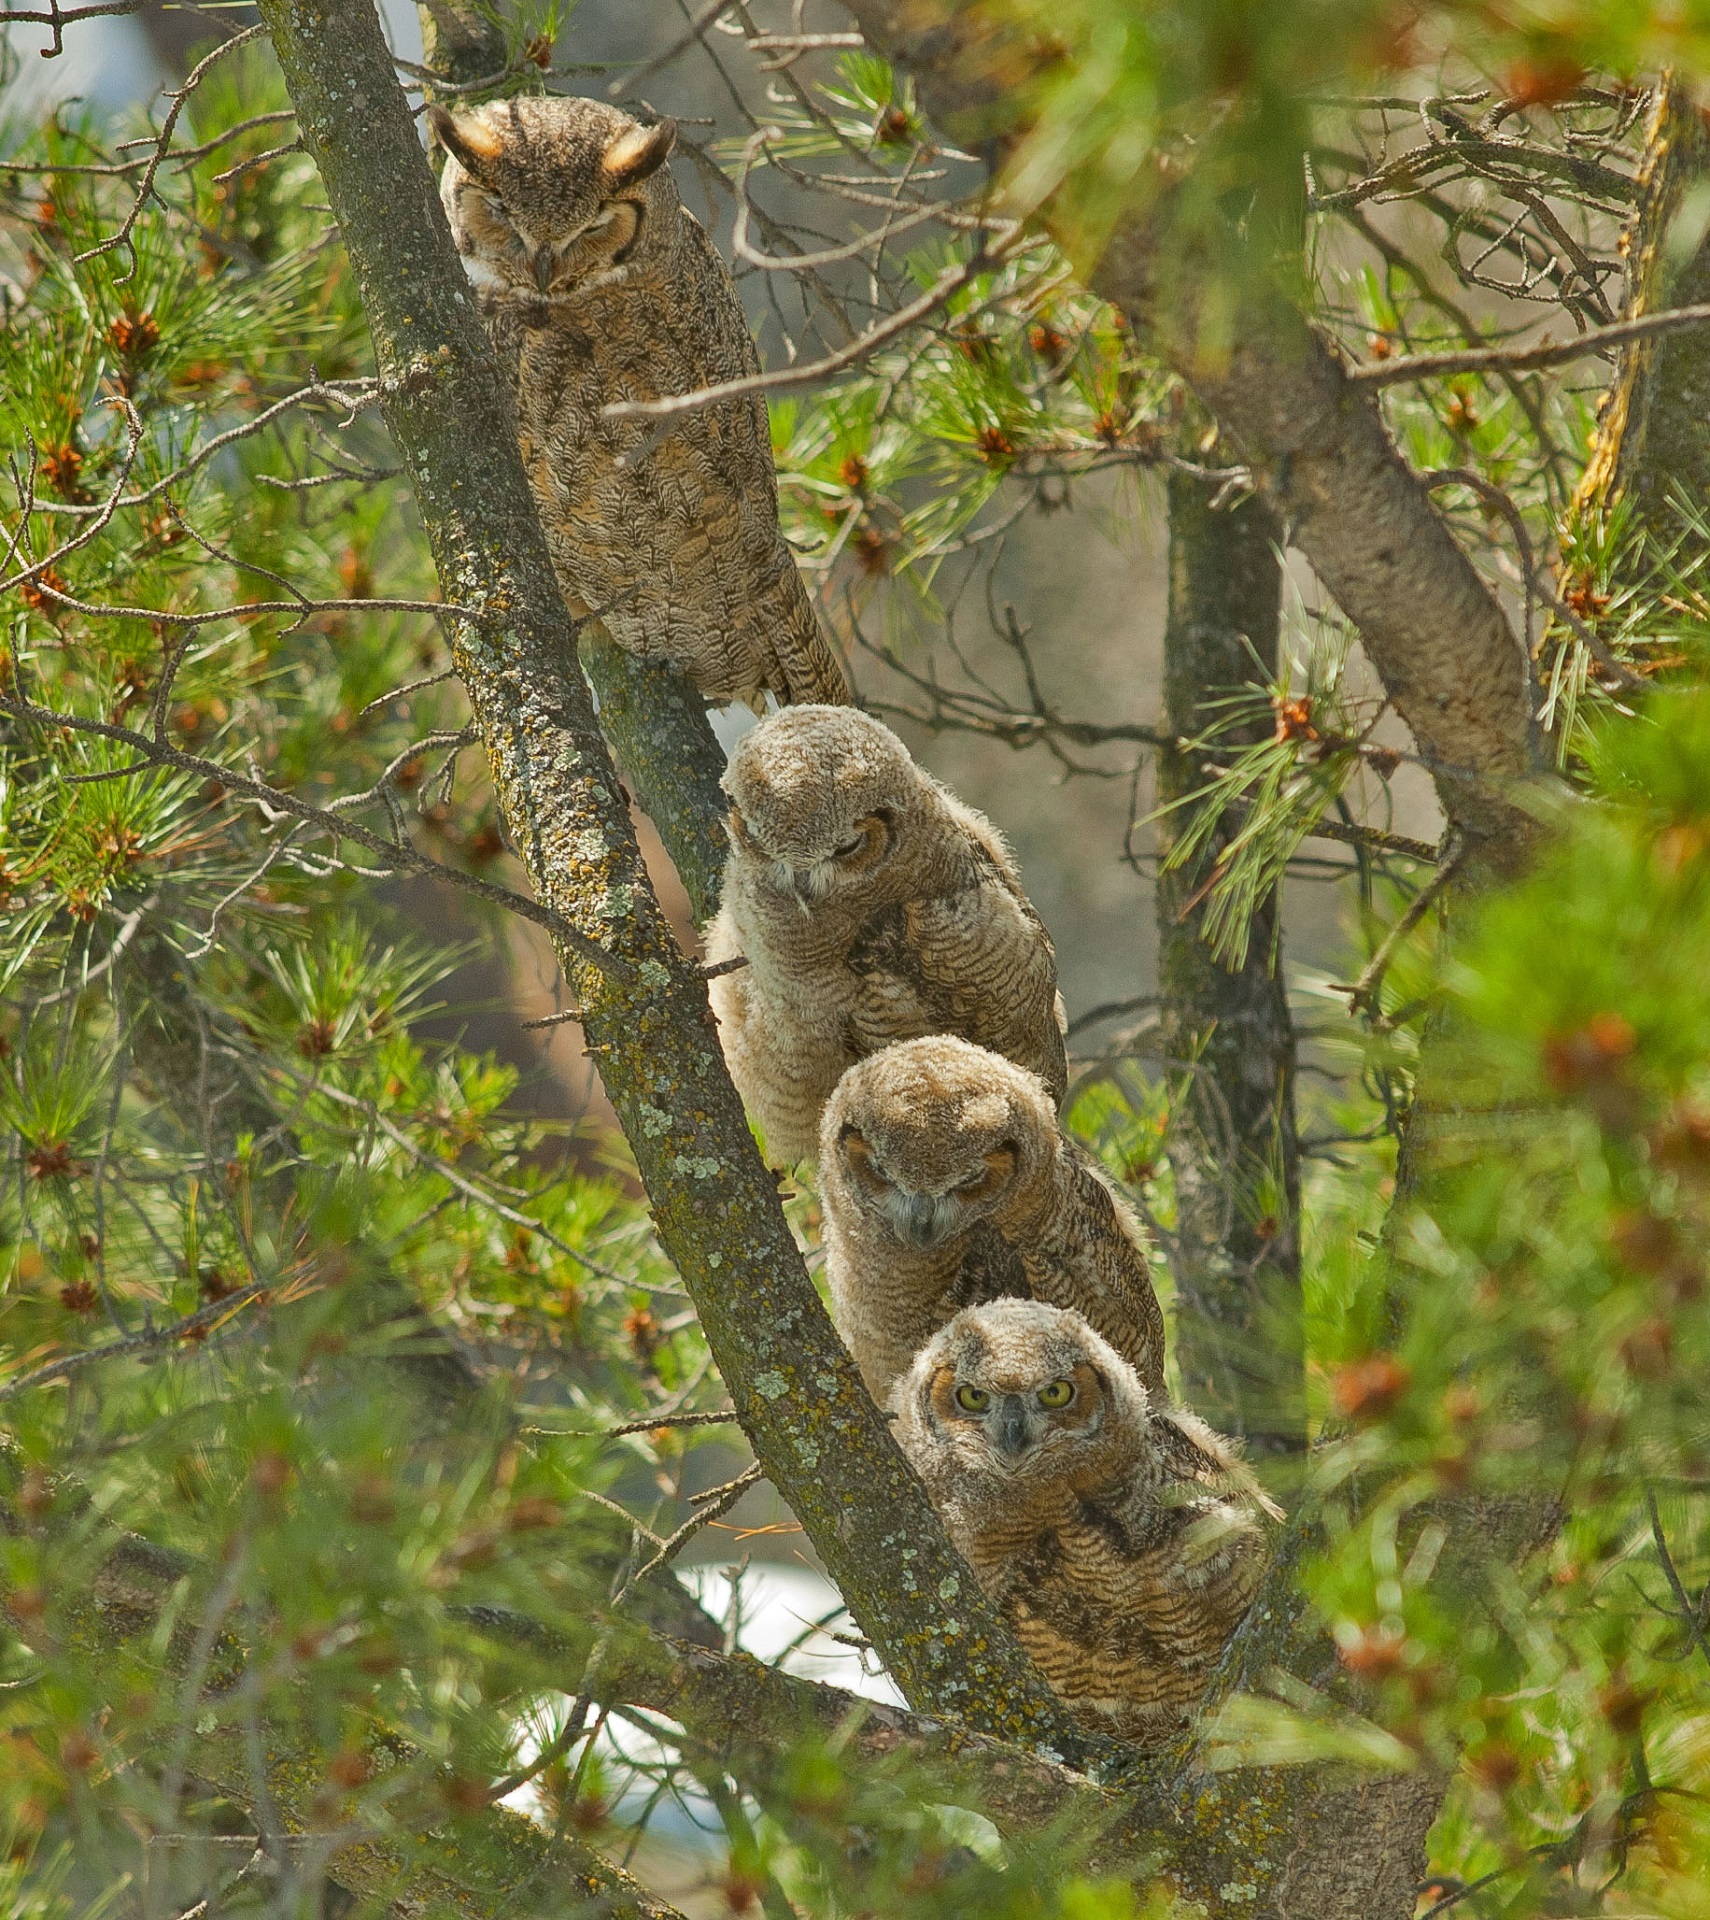
nature, branch, looking, wildlife, beak, mammal, predator, squirrel, rodent, fauna, raptor, outdoors, birds, mother, vertebrate, hunter, babies, nocturnal, koala, perched, owlets, great horned owls